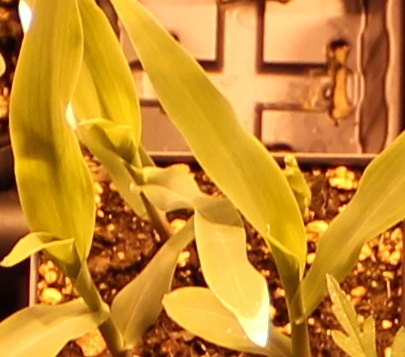
Label: Corn